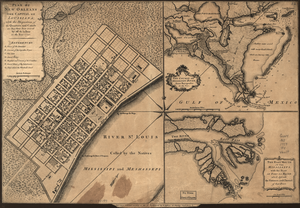
La Nouvelle-Orléans fut fondée en 1718 par Jean-Baptiste Le Moyne, Sieur de Bienville, gouverneur de la colonie française de Louisiane. Bienville nomma la ville en hommage à Philippe, duc d'Orléans, régent du roi Louis XV. Cette carte, publiée à Londres en 1759 par Thomas Jefferys, met en valeur le centre et la symétrie du plan de la ville qui fut conçu par ou sous la direction de Bienville. «